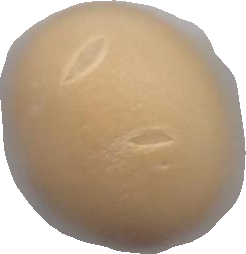
Variety: Grobogan